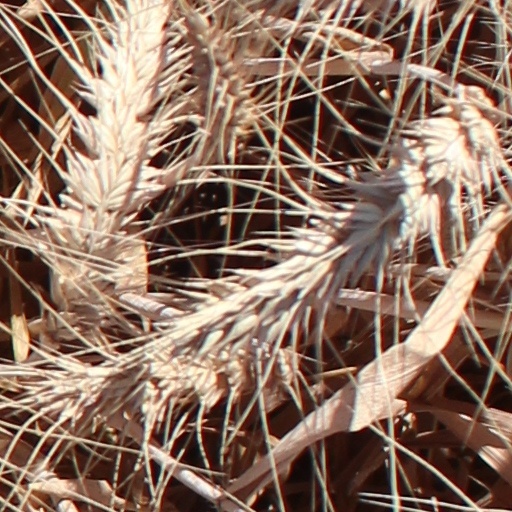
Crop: wheat